Battle of Deçiq

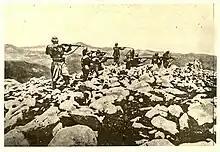
Albanian fighters during the battle.

The Battle of Deçiq (Serbian: / Битка код Дечића) was a battle between Albanian tribesmen and Ottoman forces during the Malësori uprising of 1911. It was a turning point for Albania's secession from the Ottoman Empire. Dedë Gjo Luli, the organiser of the Albanian tribal forces, raised the Albanian flag for the first time since 1479 on the mountain of Deçiq after the Albanians had achieved victory over the Ottoman Turks.